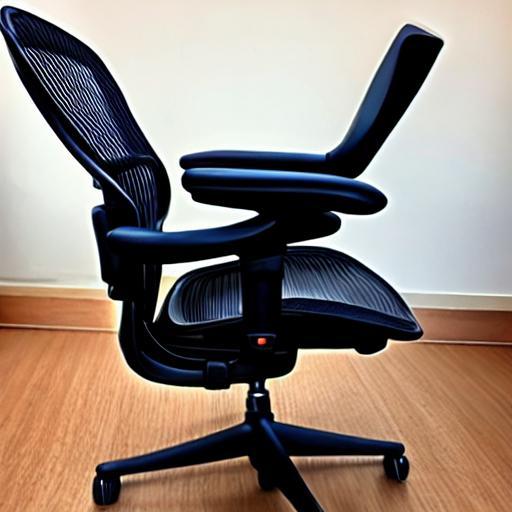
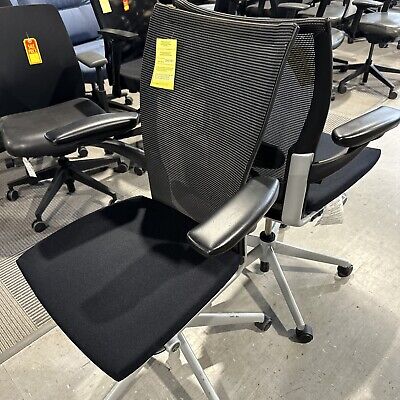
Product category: items_chair
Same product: no